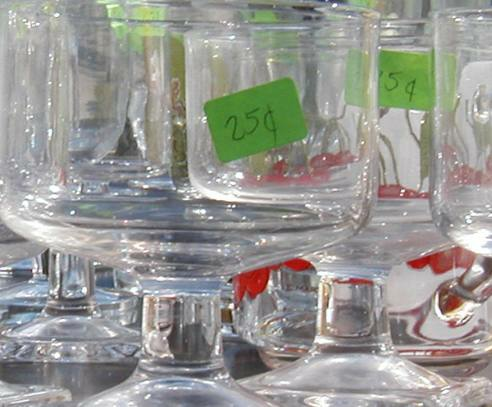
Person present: No